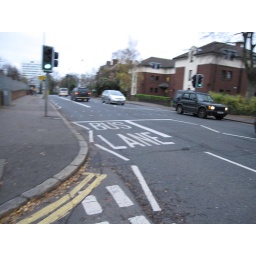
Note the bus lane starts in pedestrian/pelican crossing, and no taper form kerb to commencement solid white line.